Eduardo Quiles

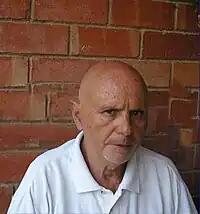
Eduardo Quiles

Eduardo Quiles (born 12 April 1940 in Valencia, Spain) is a playwright and writer.